More Joy in Heaven

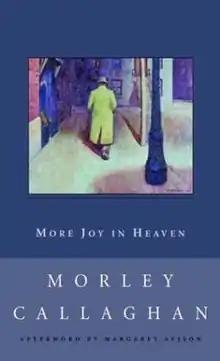
Recent paperback edition cover

More Joy in Heaven is a novel written by Canadian author Morley Callaghan and published in 1937.